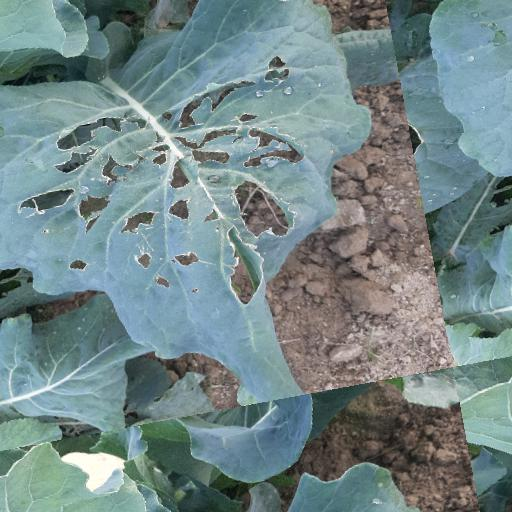
Label: Black Rot